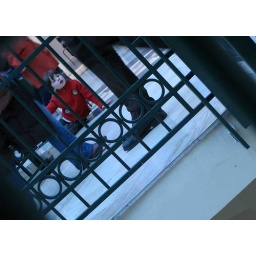
Found this cute boy in a nice Shopping Village near Disney Land in Paris